Lead shielding

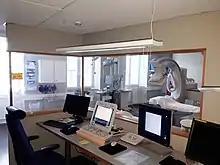
Fluoroscopy room with control space, separated by lead glass.

Lead's high density is caused by the combination of its high atomic number and the relatively short bond lengths and atomic radius. The high atomic number means that more electrons are needed to maintain a neutral charge and the short bond length and a small atomic radius means that many atoms can be packed into a particular lead structure.